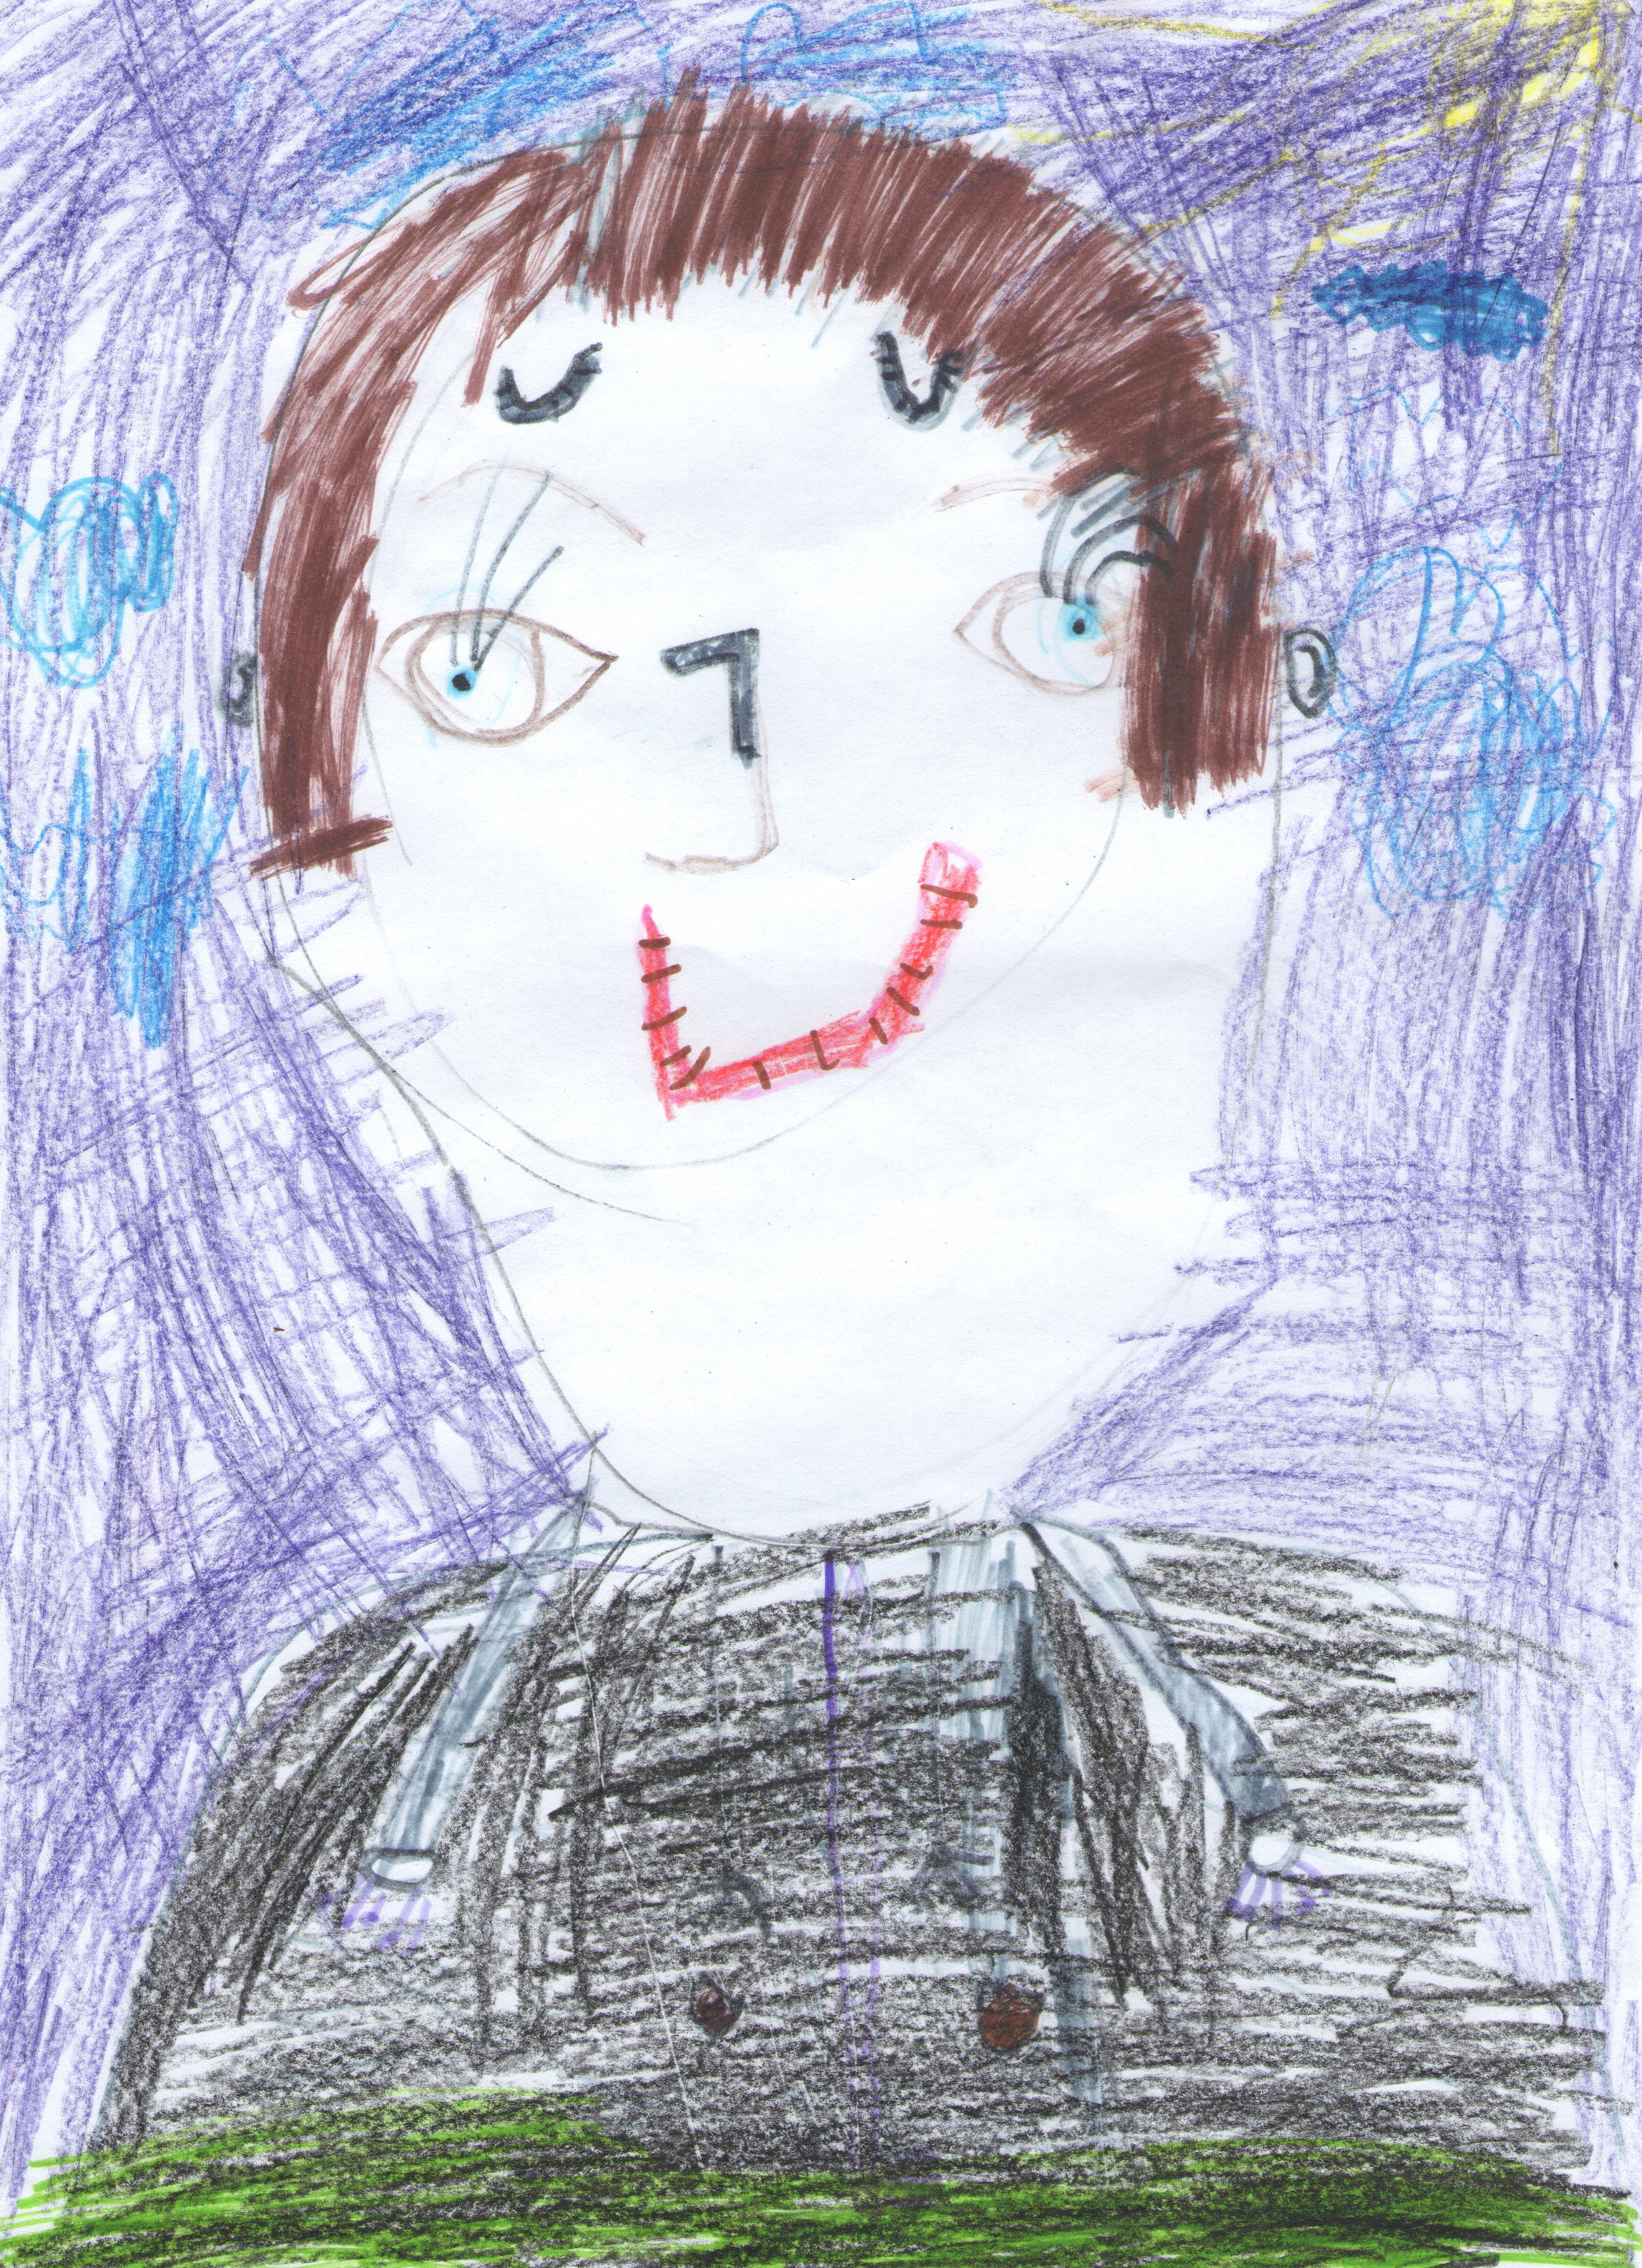
art, face, child art, drawing, sketch, nose, illustration, line, forehead, eye, self portrait, mouth, visual arts, jaw, artwork, portrait, fictional character